Berwick town walls

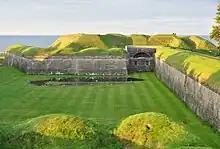
Part of the Elizabethan ramparts

An additional, short-lived, fort was built in 1552 to supplement the walls. By 1560, however, it was concluded that it was impractical to upgrade the existing walls and a new set of town fortifications in an Italian style were constructed instead, destroying much of the earlier medieval stonework. Sir Richard Lee served as Chief Surveyor for these works; he came up with an innovative design, combining ditches and walls backed by substantial earthworks (designed to absorb the force of an artillery attack). The new walls were much smaller in length, enclosing only two thirds of the medieval area, allowing them to include more artillery emplacements and five large stone bastions. The 16th century walls included four gates. In the 18th century most of the remaining parts of the medieval walls were steadily lost.